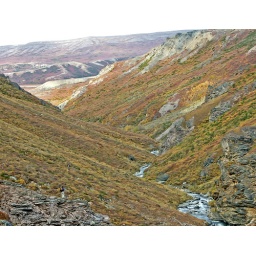
The Savage River in Denali NP. There is a person at the lower left standing on the rock outcrop